Rugby union in Germany

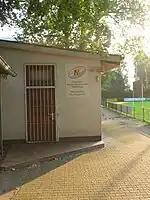
The Deutsches Rugby-Sportmuseum in Heidelberg

The history of rugby in Germany is documented in the Deutsche Rugby-Sportmuseum at Heidelberg which was opened 2 May 1997 by the then-mayor, Beate Weber. The museum consisted of four exhibition rooms, which includes the DRV's first flag from 1900; the coat of arms of the jerseys from Germany's first international match in 1927; and the ball from the 1938 match that Germany won against France. The museum opens during matches of local clubs SC Neuenheim 02 and TSV Handschusheim, or by special arrangement.